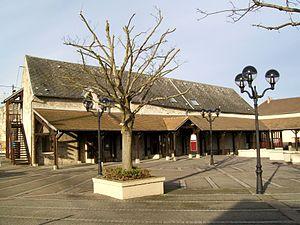
Théatre de la Bergerie à Survilliers (95), aménagé en 1988 dans un ancien bâtiment de ferme.
Survilliers est une commune française située dans le canton de Goussainville, dans le département du Val-d'Oise en région Île-de-France. Elle appartient à l'unité urbaine de Fosses et à l'aire urbaine de Paris.